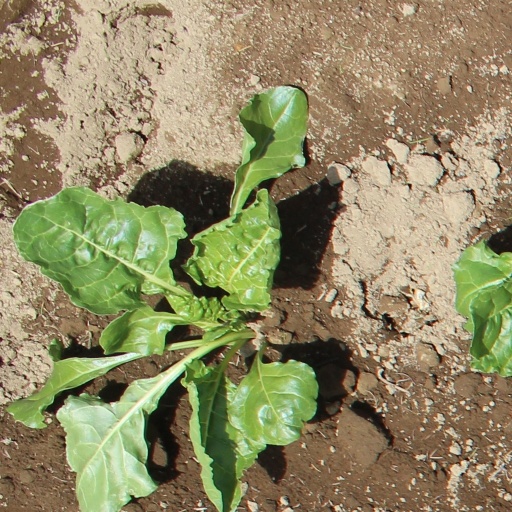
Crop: sugar beet